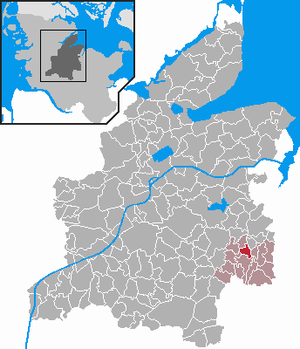
Schmalstede
Kort
Schmalstede er en kommune og en by i det nordlige Tyskland, beliggende i Amt Bordesholm i den sydøstlige del af Kreis Rendsborg-Egernførde. Kreis Rendsborg-Egernførde ligger i den centrale del af delstaten Slesvig-Holsten.